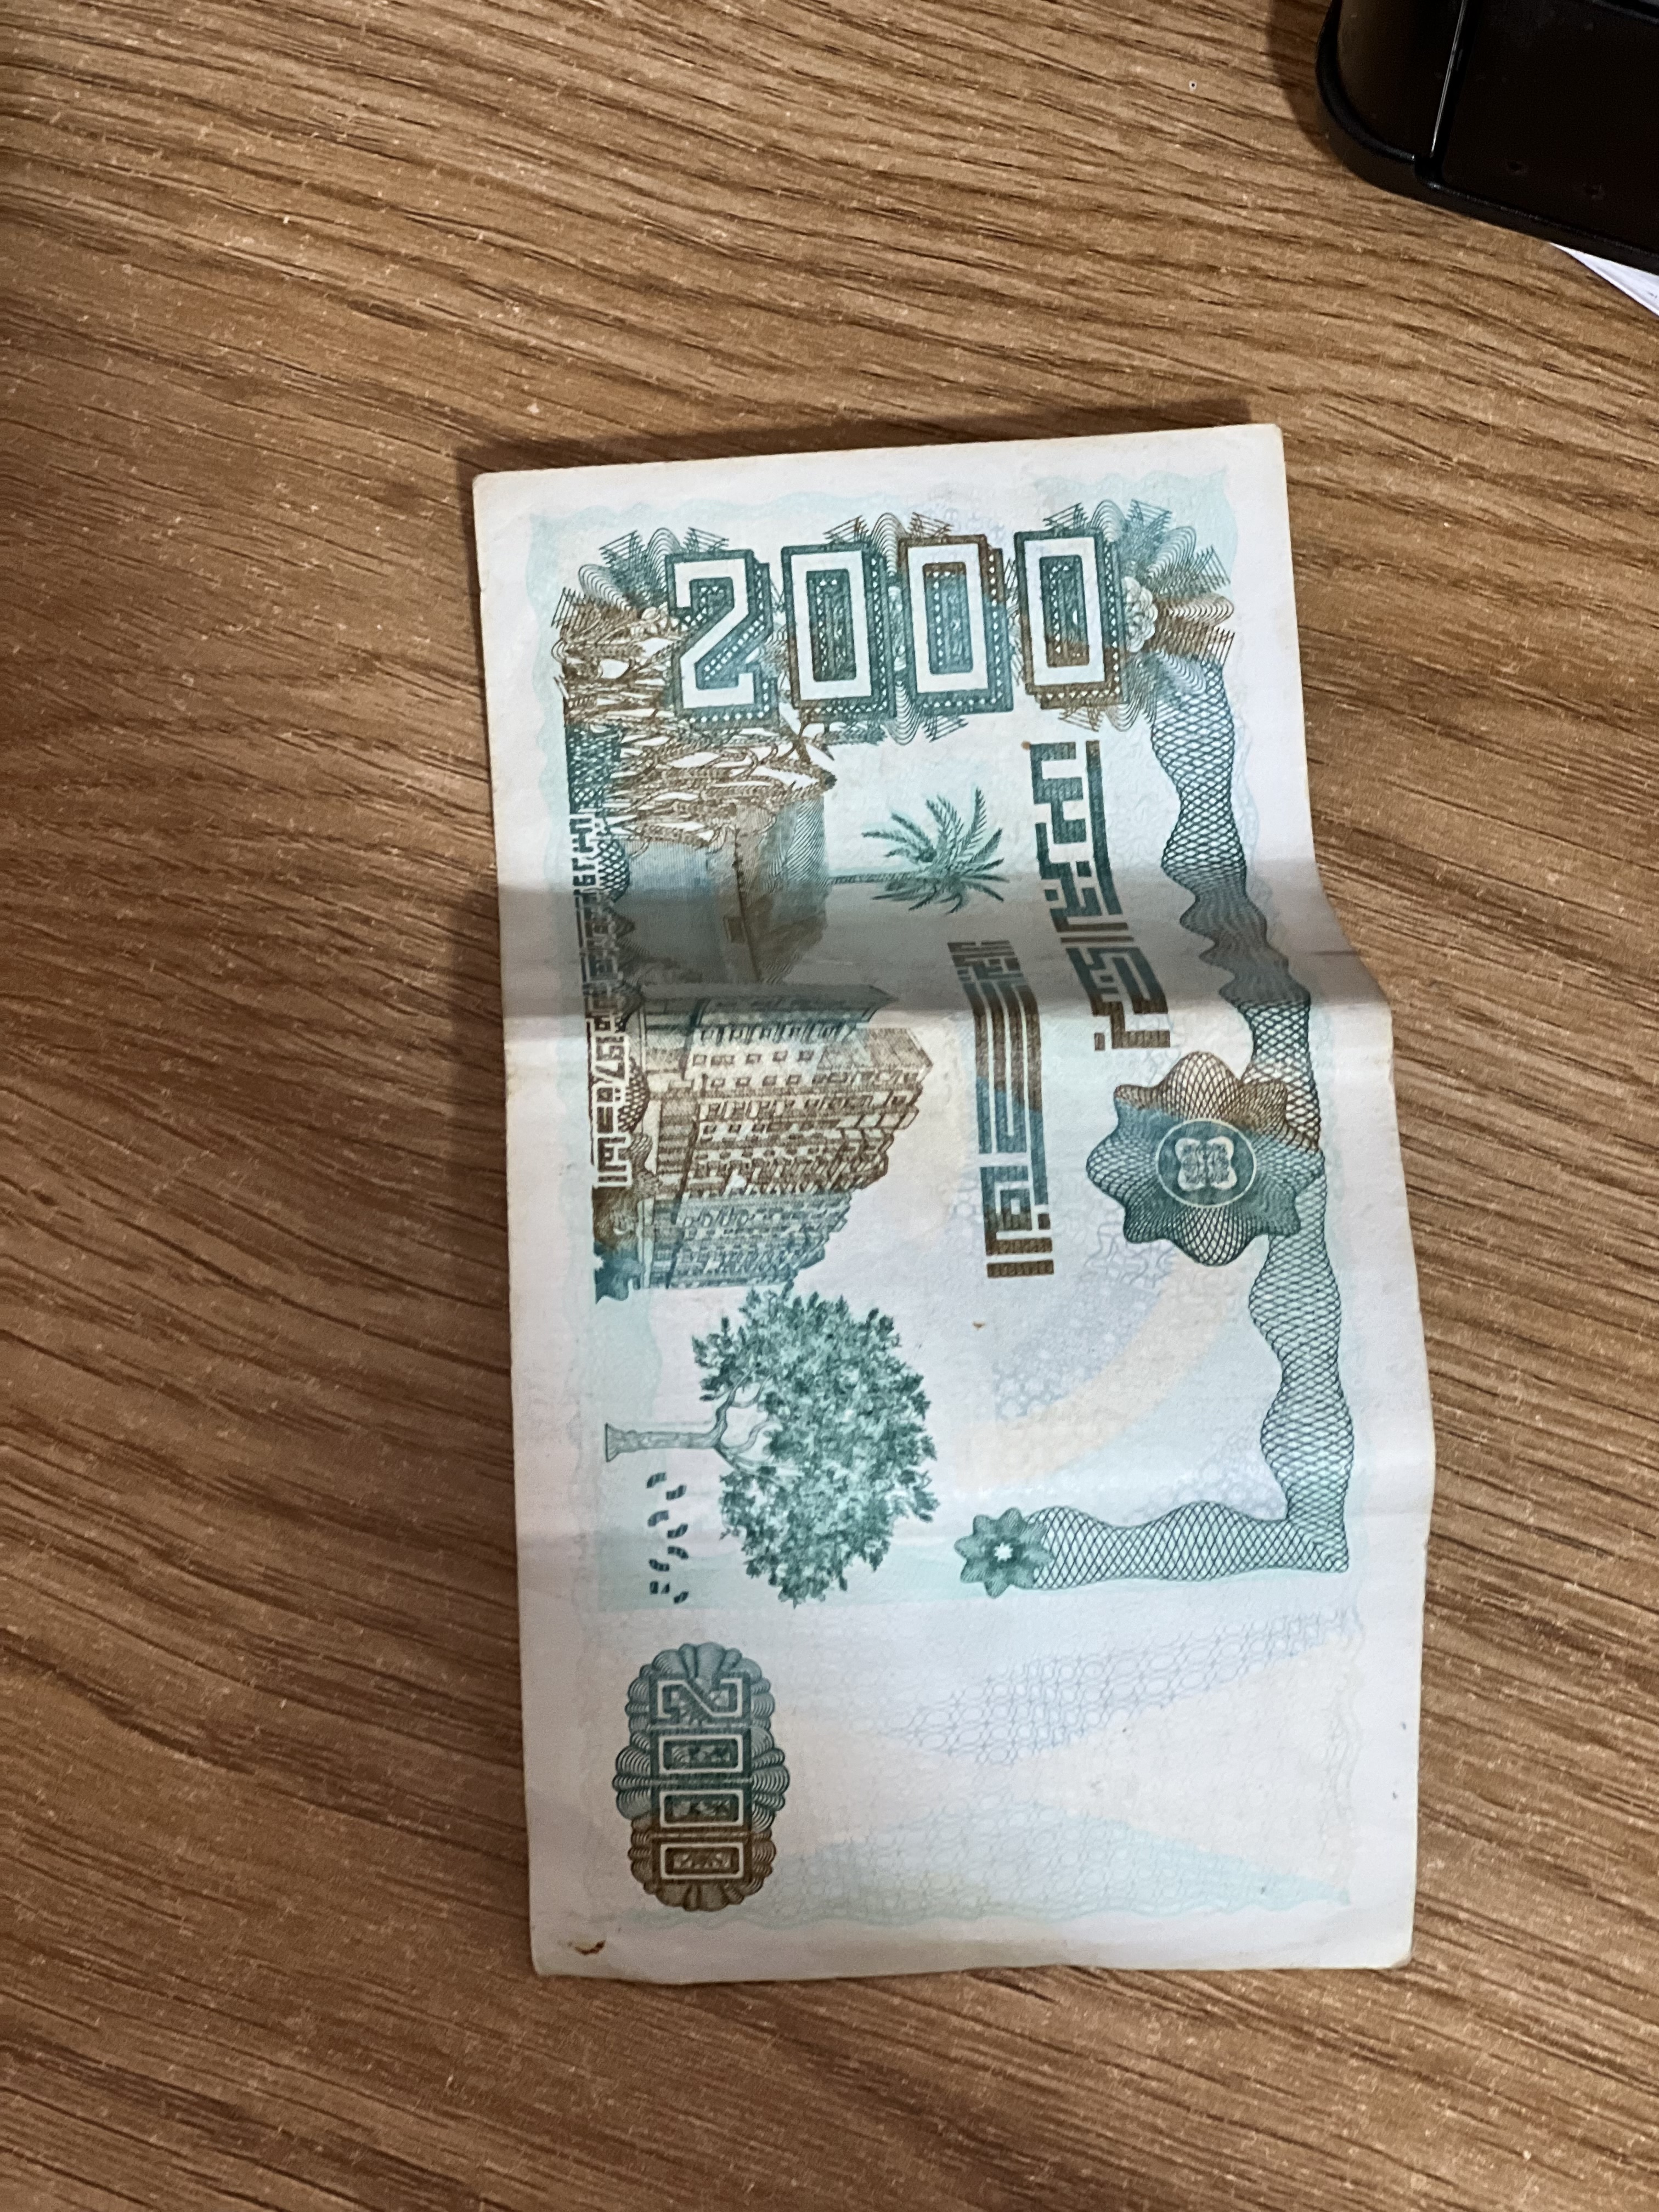
Denomination: 2000DZD